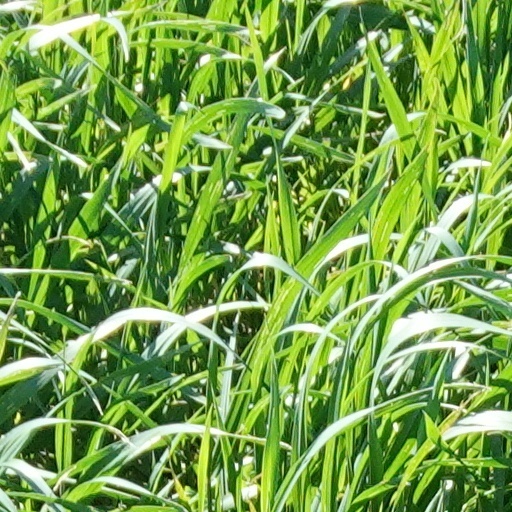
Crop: wheat